Mongolia charity rally

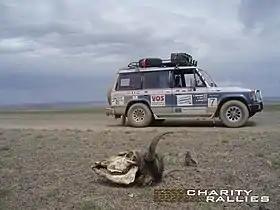
Mitsubishi Pajero in Mongolia

The Mongolia Charity Rally is the charity rally from London to the capital of Mongolia, Ulaanbaatar. The Mongolia Charity Rally is organised by Charity Rallies, part of Go Help, a UK-based charity.